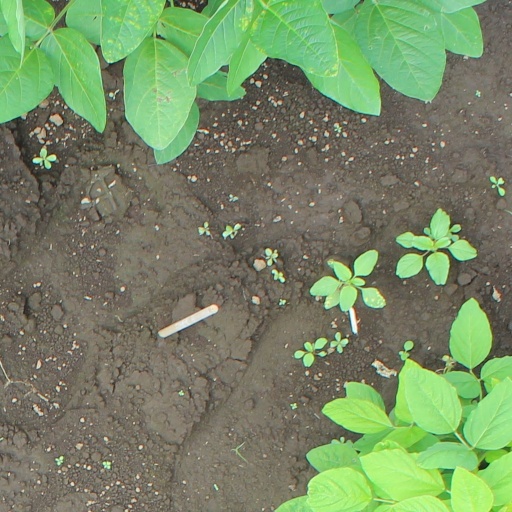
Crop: soybean